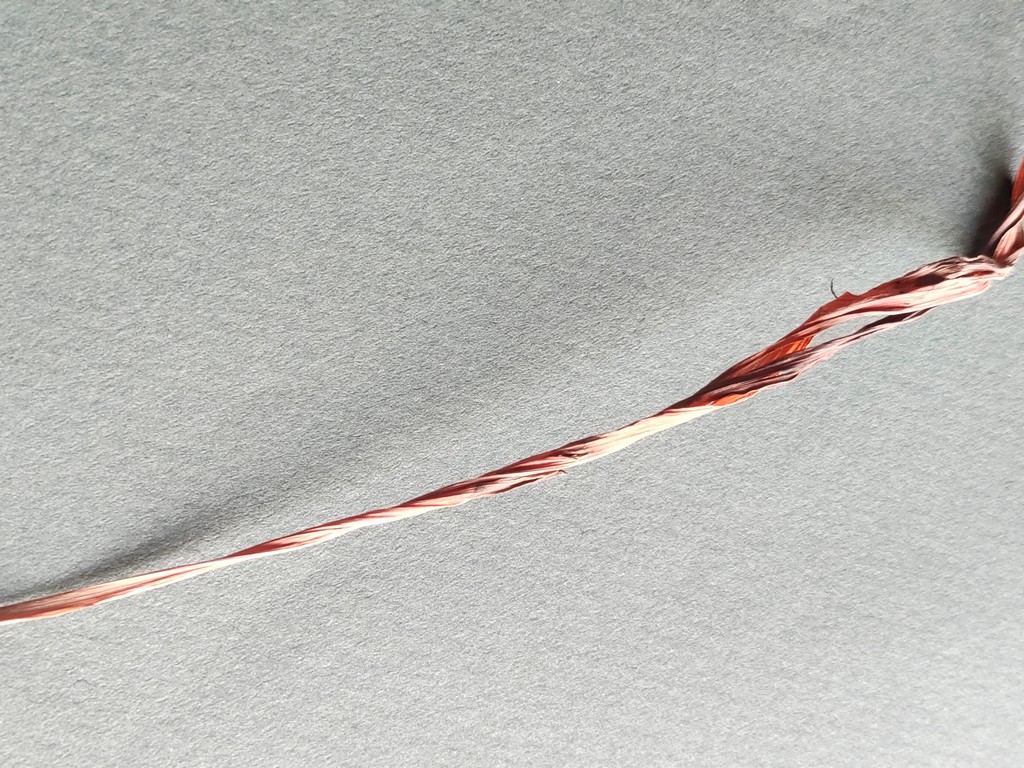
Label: Dried